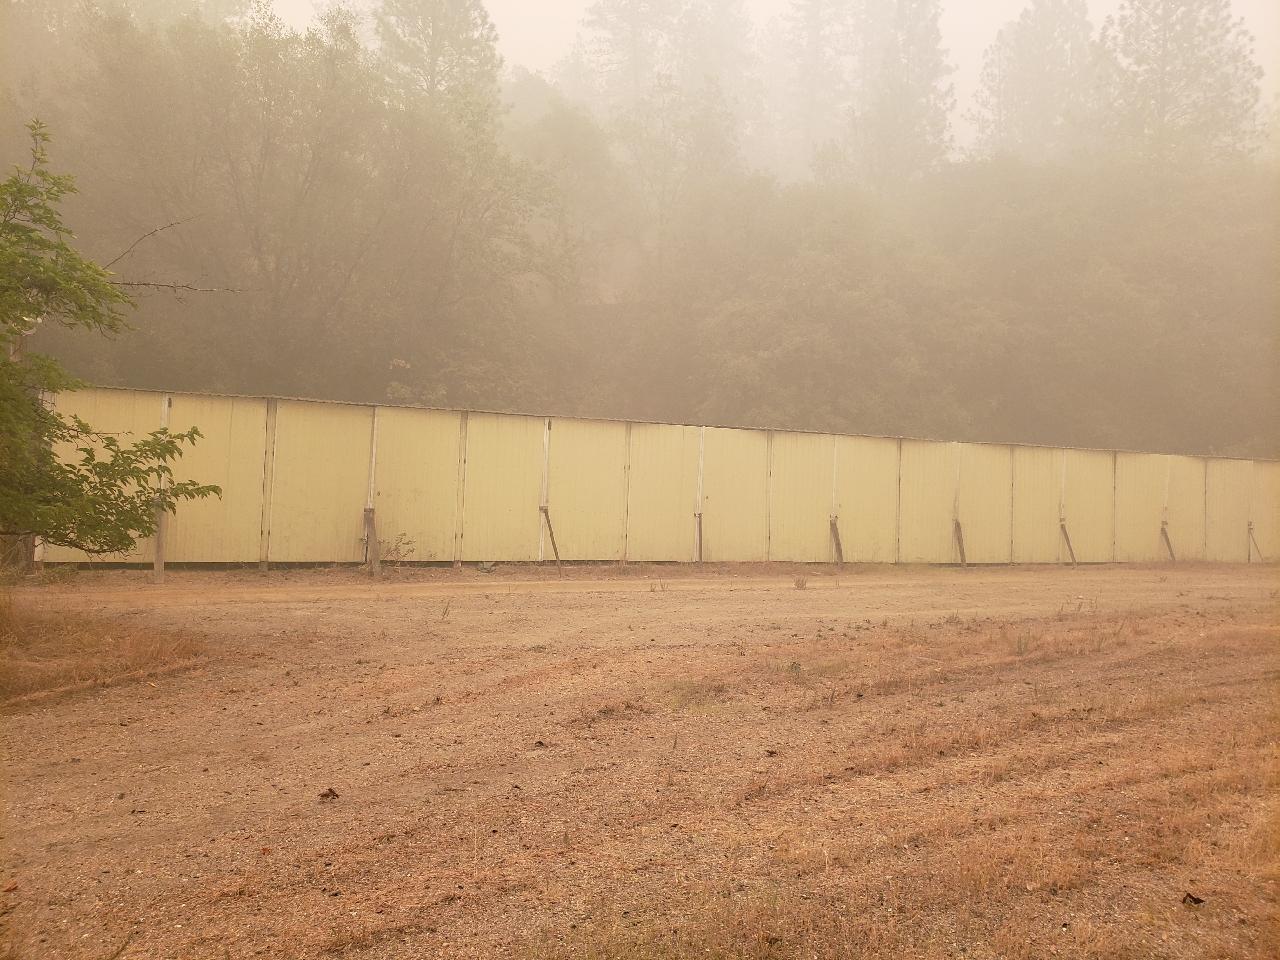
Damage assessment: no_damage